Kantokuen

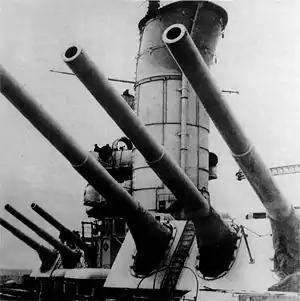
Two emplacements similar to these 12-inch (305 mm) guns of the Soviet battleship "Parizhskaya Kommuna" were erected to protect Vladivostok harbor in 1934.

Stung by their initial setback at the hands of the War Ministry, the IJA hardliners would get their revenge, at least on paper. During a personal visit on 5 July 1941, Major General Shin'ichi Tanaka, AGS Operations Chief and co-leader (along with Matsuoka) of the "Strike North" faction in Tokyo, managed to persuade War Minister Hideki Tojo to support Army General Staff's opinions concerning the "rightness" and "viability" of reinforcing Manchuria. General Tanaka and his supporters pushed for a greater commitment than even the Army's June 1941 plan, a total of up to 25 divisions, under the guise of establishing the readiness stance of only 16 divisions preferred by the War Ministry. Tanaka's plan involved two stages, a buildup and readiness phase (No. 100 setup) that would be followed by the offensive stance (No. 101 and 102 setups) during which the Kwantung Army would await the order to attack. The entire process was referred to by the acronym of "Kantokuen," from ("Kan"togun "Toku"shu "En"shu), or Kwantung Army Special Maneuvers. With Tojo's support for Kantokuen secured, the hardliners completed their circumvention of the War Ministry on July 7, when General Hajime Sugiyama visited the Imperial Palace to request Hirohito's official sanction for the build up. After assurances from the general that the Kwantung Army would not attack on its own initiative after reinforcements had been received, the Emperor relented.